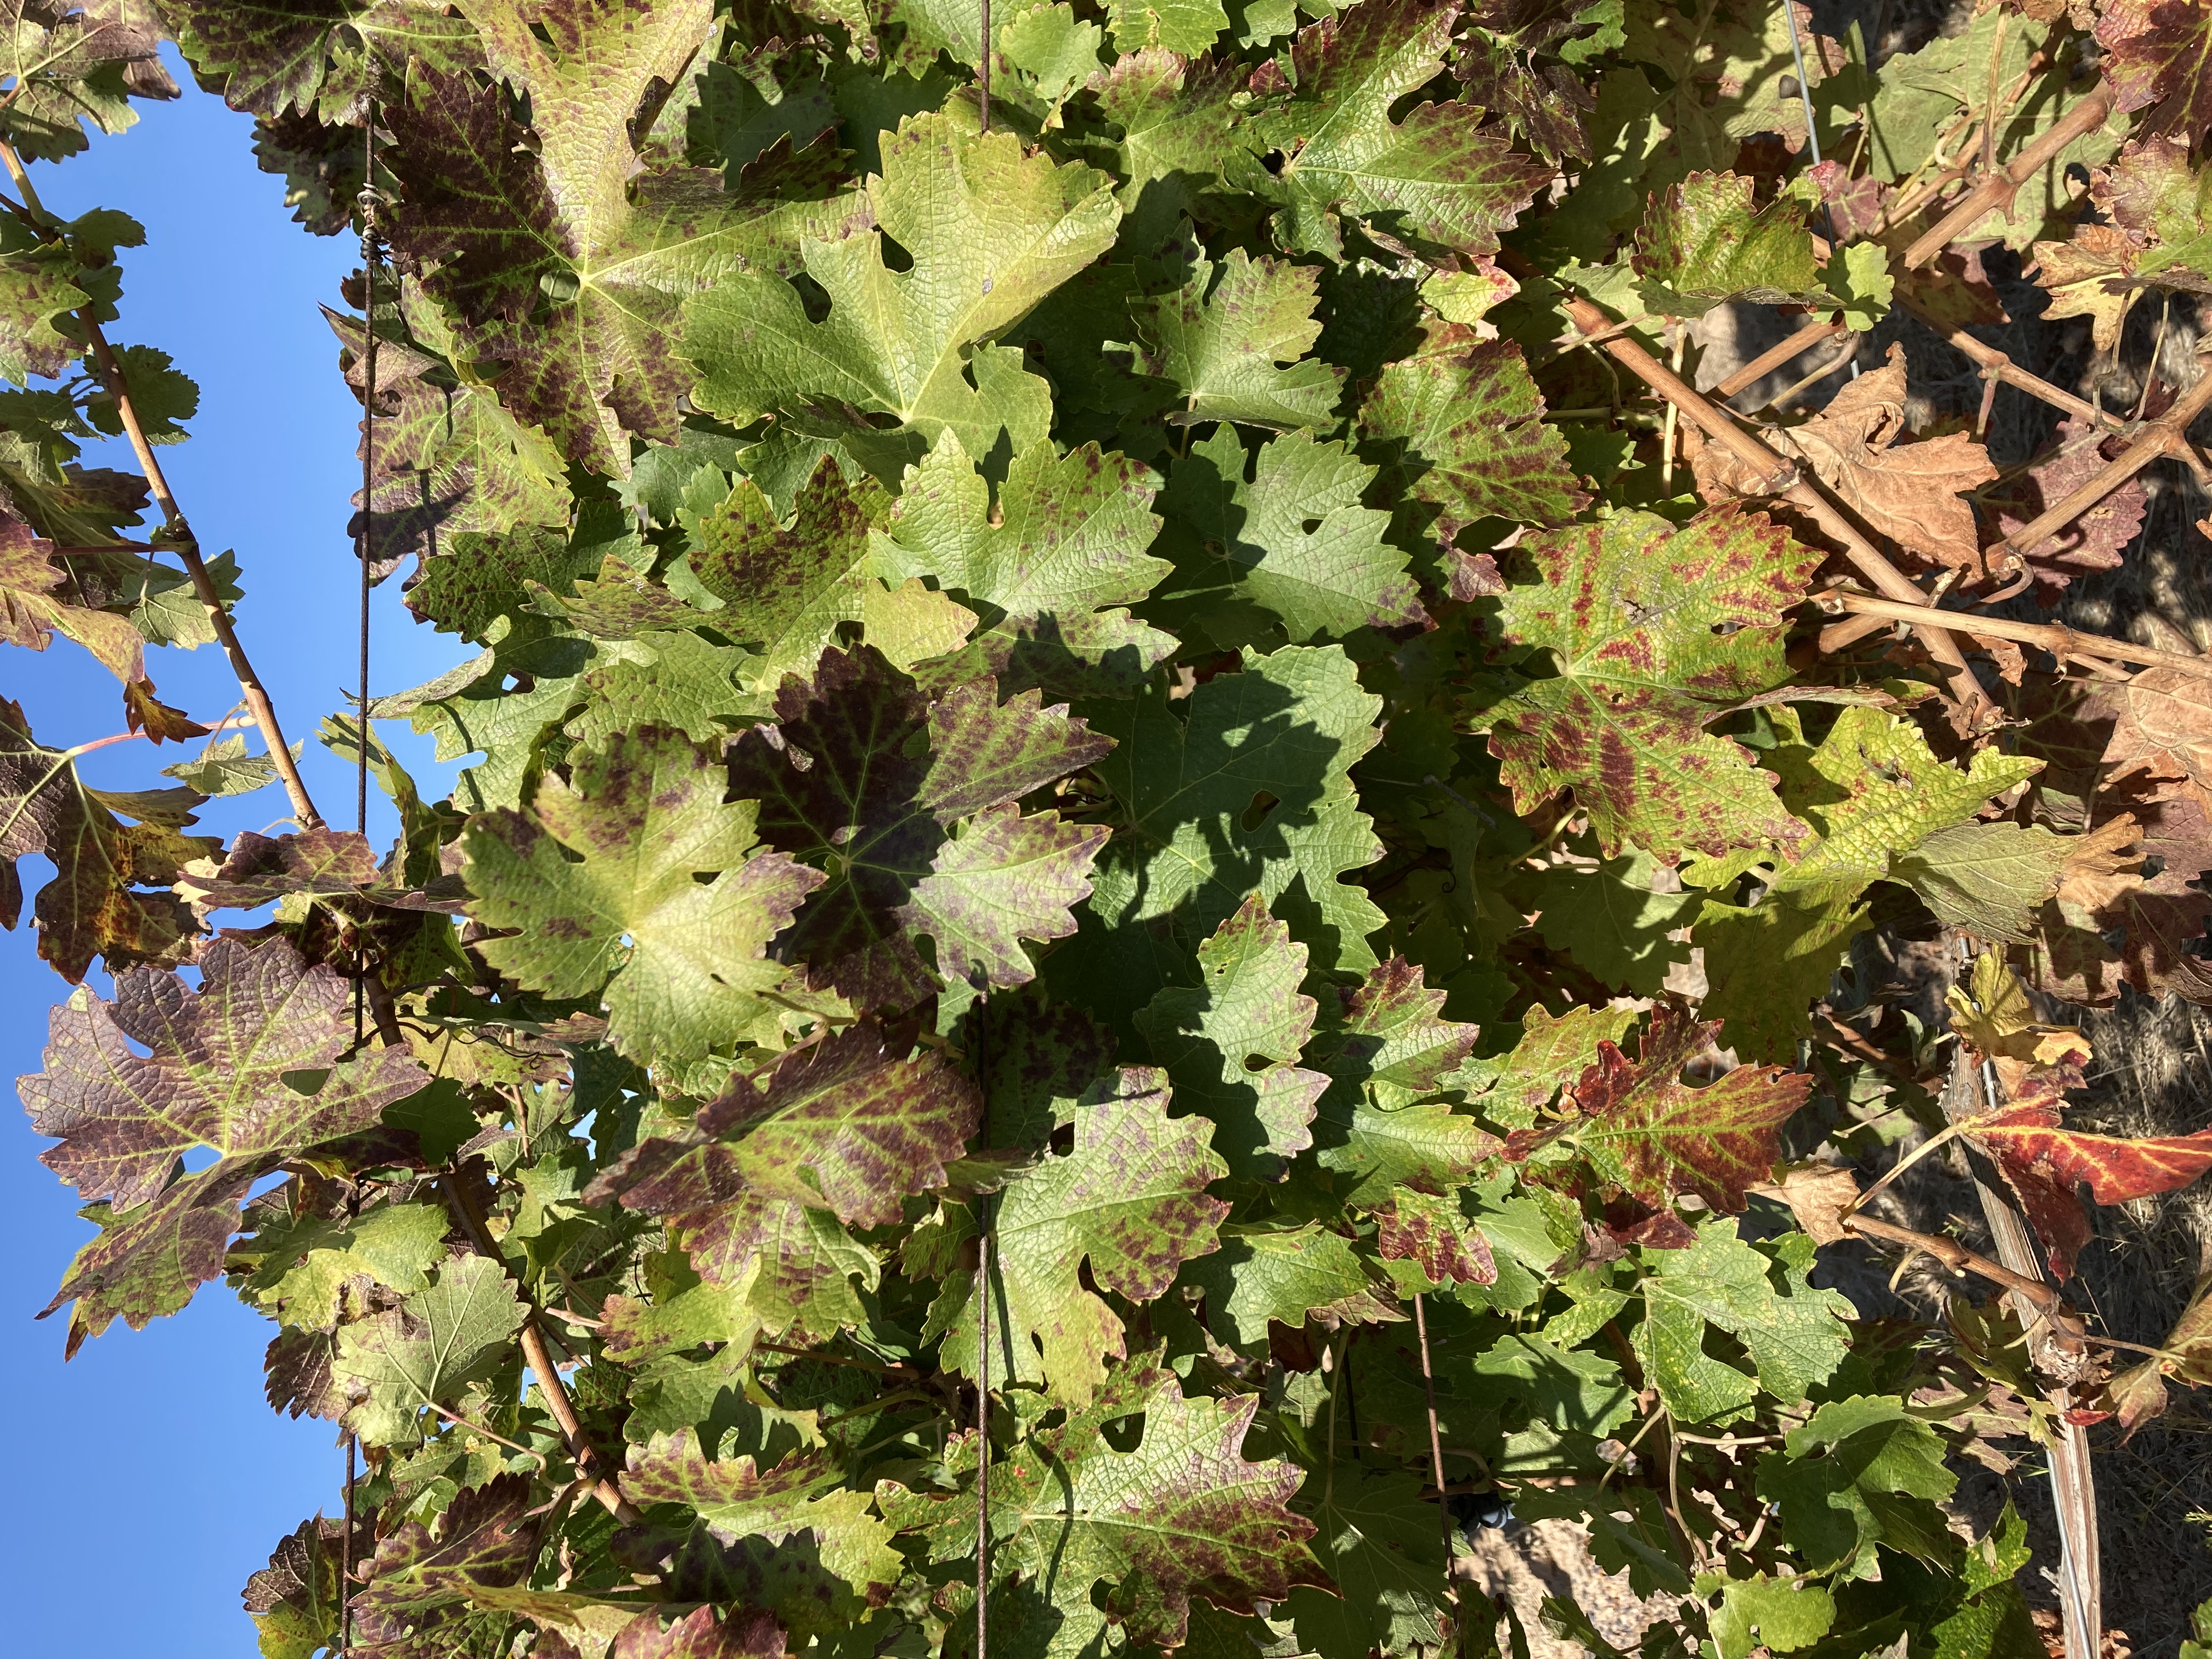
Label: Leafroll 3